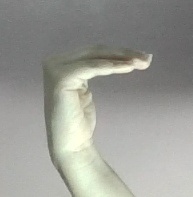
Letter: haa